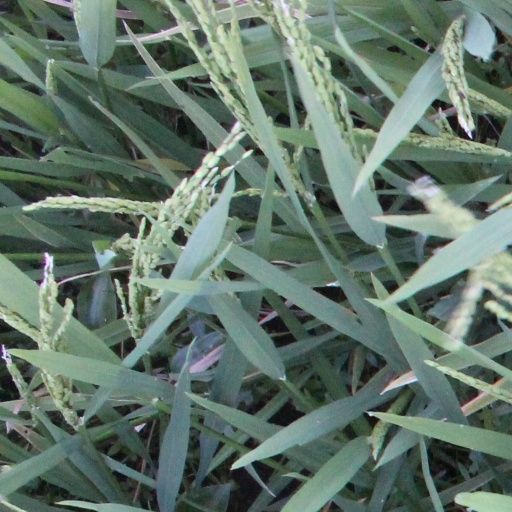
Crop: rice